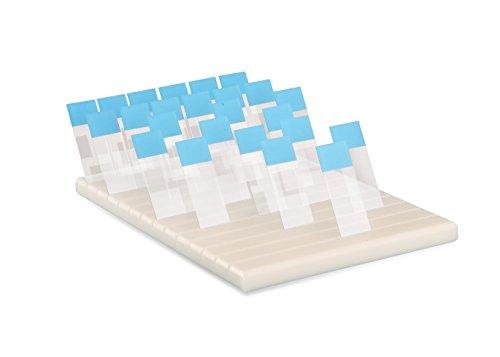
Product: Heathrow Scientific HD15981B Polyethylene Microscope Slide Holder, 78 Slide, 299mm Length x 178mm Width x 21mm Height
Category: Industrial & Scientific | Lab & Scientific Products | Lab Instruments & Equipment | Microscopes & Equipment | Microscope Accessories | Slide Holders
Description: Holds 1 x 3" and 2 x 3" microscope slides sold separately.
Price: $22.39
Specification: Product Dimensions:         10.4 x 17.3 x 17.3 inches ; 2.2 pounds    |Shipping Weight: 2.2 pounds (View shipping rates and policies)|ASIN: B0061OT5VO|Item model number: HS15981B|    #8710    in Science Kits & Toys    |    #4166    in Lab Consumables    |    #90    in Lab Microscope Slide Holders